Trogen, Bavaria

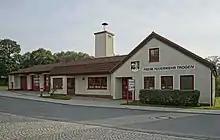
Volunteer firefighter department in Trogen (2020)

Trogen has its own volunteer firefighters. This department has 146 members, approx. 45 of them are active. 4 vehicles are held by this institution.